Answer in natural language. How many Paintings are visible in the scene? Choose between the following options: 0, 4, 3, 2 or 2
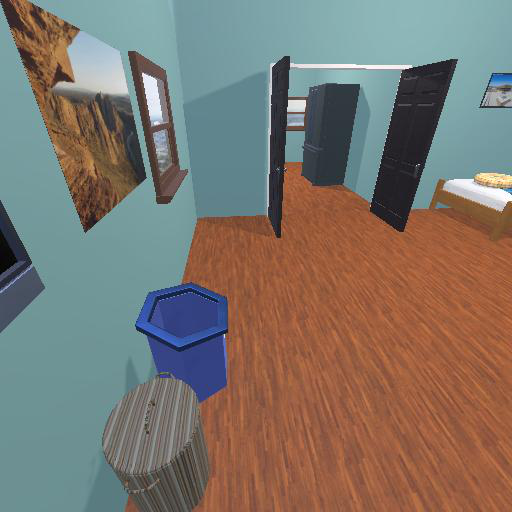
<answer>2</answer>